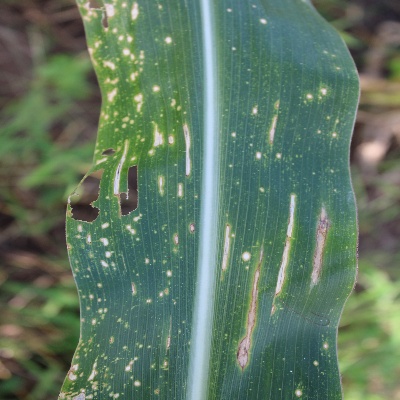
Crop: Maize
Condition: leaf spot